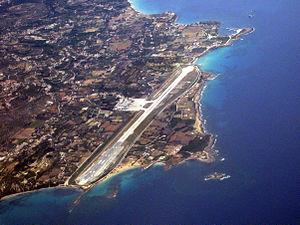
L'aéroport international de Céphalonie est un aéroport situé sur l'île de Céphalonie, en Grèce. Il a ouvert en 1971.